Warren School of Articulation and Expression-Reading

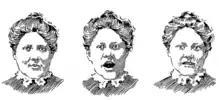
Images of facial expressions taught at the school.

The Warren School of Articulation and Expression-Reading was preceded by the Warren Articulation School (1890–93). The Warren Articulation School was opened in October, 1890. It grew out of an increased number of private pupils under Warren. The aim of the School was to develop the voice and give as exact articulation as possible. Children were admitted at the age of three years and even younger. Lessons of half an hour daily or every other day were given first, and the time was gradually lengthened. Six pupils formed a morning class, with a session of three hours. Each pupil received as much individual attention as would be given by a visiting governess, while the presence of other scholars imparted stimulus in no other way obtainable. All the pupils had special vocal and articulative exercises daily to give inflexions to the voice and ease of movement to the organs of speech. Effort was made to forget the pupils were deaf, with the view of making them appear as much as possible like hearing children. All the work of the Warren Articulation School was based on Bell's Visible Speech. Private instruction was given to adults who had become more or less deaf, and to hearing adults and children with stammer, stutter, lisp, nasalize, or other defects in speech.